Henry Usher Hall

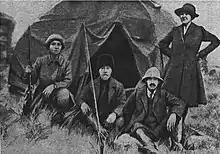
Left to right, Maud Haviland, Vasily Korobeinikov, Henry Hall, Dora Curtis in 1914

Henry Usher Hall (1876 – November 2, 1944) was an American anthropologist. He was Assistant Curator and Curator of the General Ethnology Section of the University of Pennsylvania Museum from 1915 to 1935. He was instrumental in guiding the Museum's African collection in its early years.